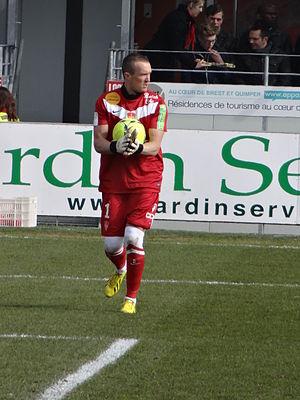
Match de football (Ligue 1) entre le Stade brestois 29 et l'Olympique lyonnais, le 3 mars 2013
La saison 2012-2013 du Stade brestois 29, club de football français, voit le club évoluer en Ligue 1 pour la troisième saison depuis la montée en 2010.